Archaeology of Afghanistan

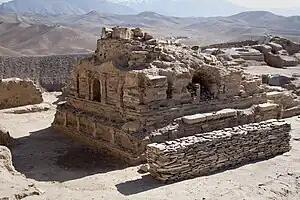
Stupa from Buddhist Bronze Age settlement in Mes Aynak, Logar Province

Afghanistan is famous for its rich cultural and religious history. As a result of the country's position on the Silk Road, Afghanistan has been home to many communities from all around Asia, Europe, and the Middle East. It is a country that can date its human activity back to the Palaeolithic period (c. 30,000 BCE). Although the current national religion is Islam, evidence of the existence of various religions such as Buddhism, Hinduism, Hellenism and Judaism can be found in archaeological sites across the country.